Richard Ovenden

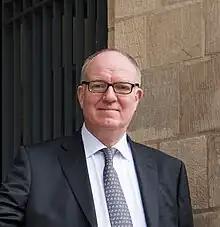
Ovenden in 2015

Richard Ovenden FRHistS (born 25 March 1964) is a British librarian and author. He currently serves as the 25th Bodley's Librarian in the University of Oxford, having been appointed in 2014. He is also the current head of the University of Oxford's Gardens, Libraries and Museums group. Ovenden also serves as the director of the Bodleian Library's Centre for the Study of the Book and holds a Professorial Fellowship at Balliol College. Ovenden is a trustee of the Chawton House Library and vice-chair of the Kraszna-Krausz Foundation. In 2009, he was elected third chair of the Digital Preservation Coalition, succeeding Ronald Milne and Dame Lynne Brindley in a post he held until 2013. and returning in 2015 to the honorary position of President of the DPC. He was elected to the American Philosophical Society in 2015. He is a Fellow of the Society of Antiquaries of London, having been elected in 2008.